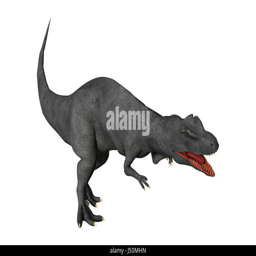
3d rendering of a dinosaur biological genus isolated on white background